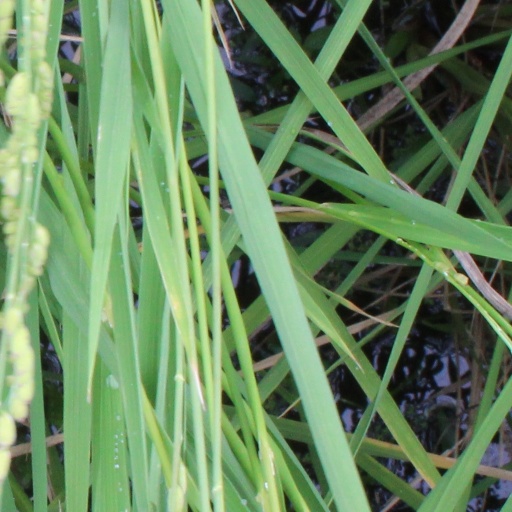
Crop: rice